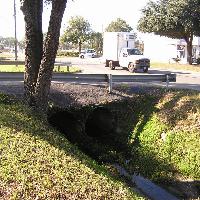
Weather: sun or clear